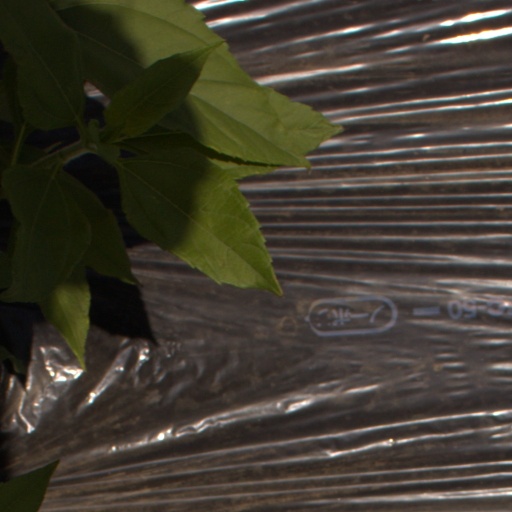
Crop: Jerusalem artichoke